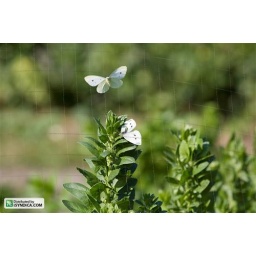
White butterflys playing around a funny green flower in a garden environment